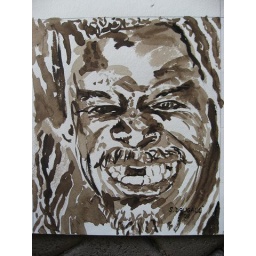
10 1/2&amp;quot;x 9&amp;quot;/ water color on paper/ framed under glass / original US$250